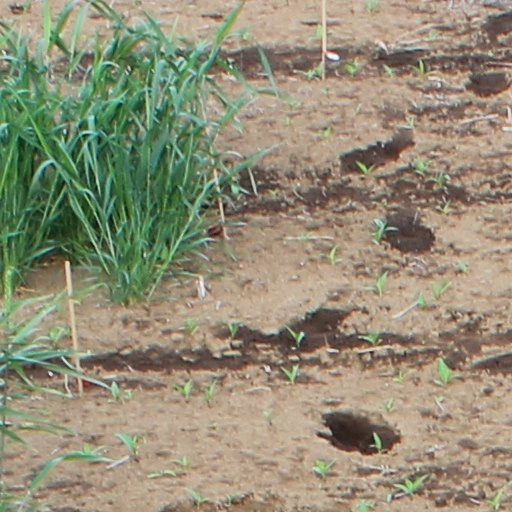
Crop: wheat